Michael Ingham (footballer)

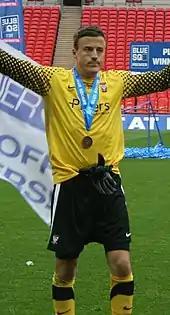
Ingham after playing for York City in the 2012 Conference Premier play-off final

Ingham won the 2012 FA Trophy Final with York at Wembley Stadium on 12 May, in which the team beat Newport County 2–0. Eight days later, he played in the 2–1 victory over Luton in the 2012 Conference Premier play-off final at Wembley Stadium on 20 May, seeing the club return to the Football League after an eight-year absence with promotion to League Two. Ingham finished 2011–12 with 55 appearances for York and in July 2012 signed a new two-year contract with the club.